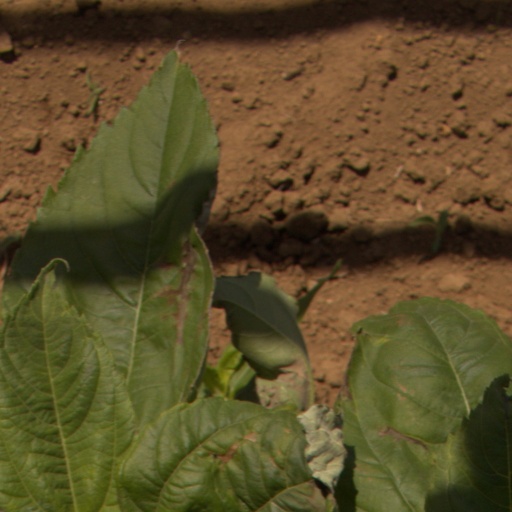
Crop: Jerusalem artichoke